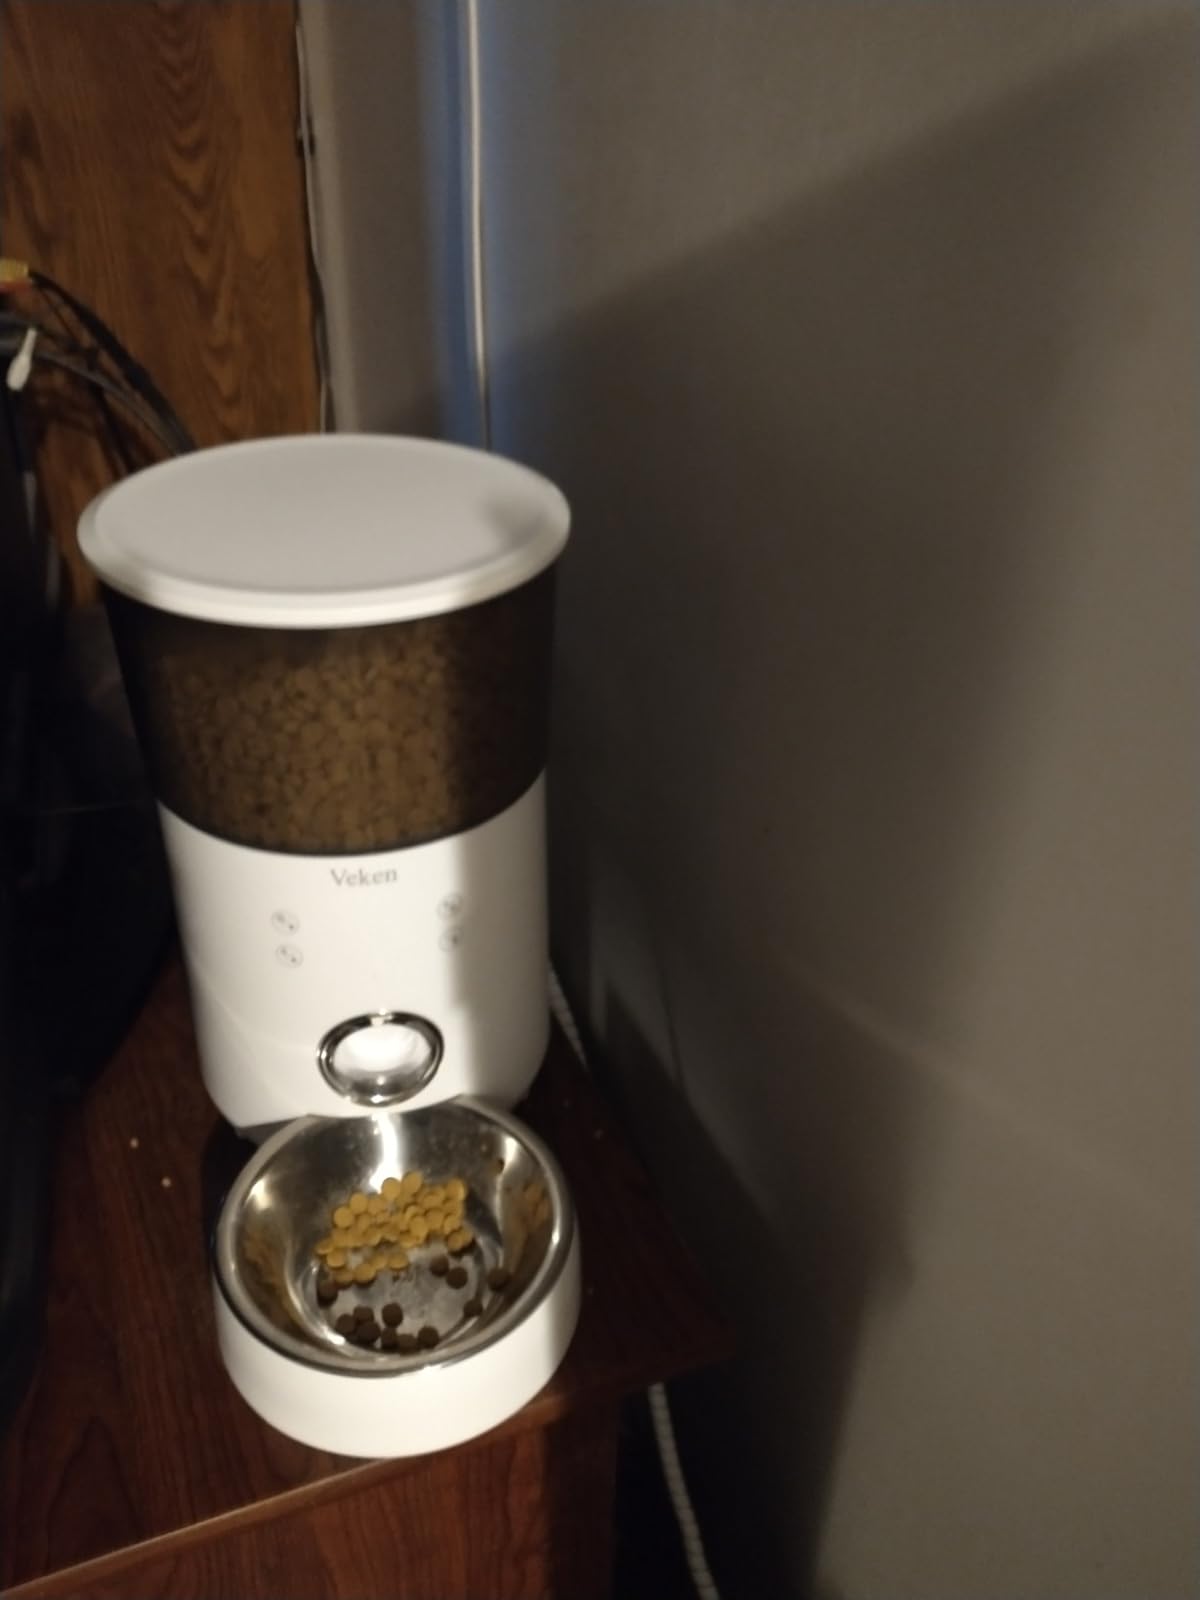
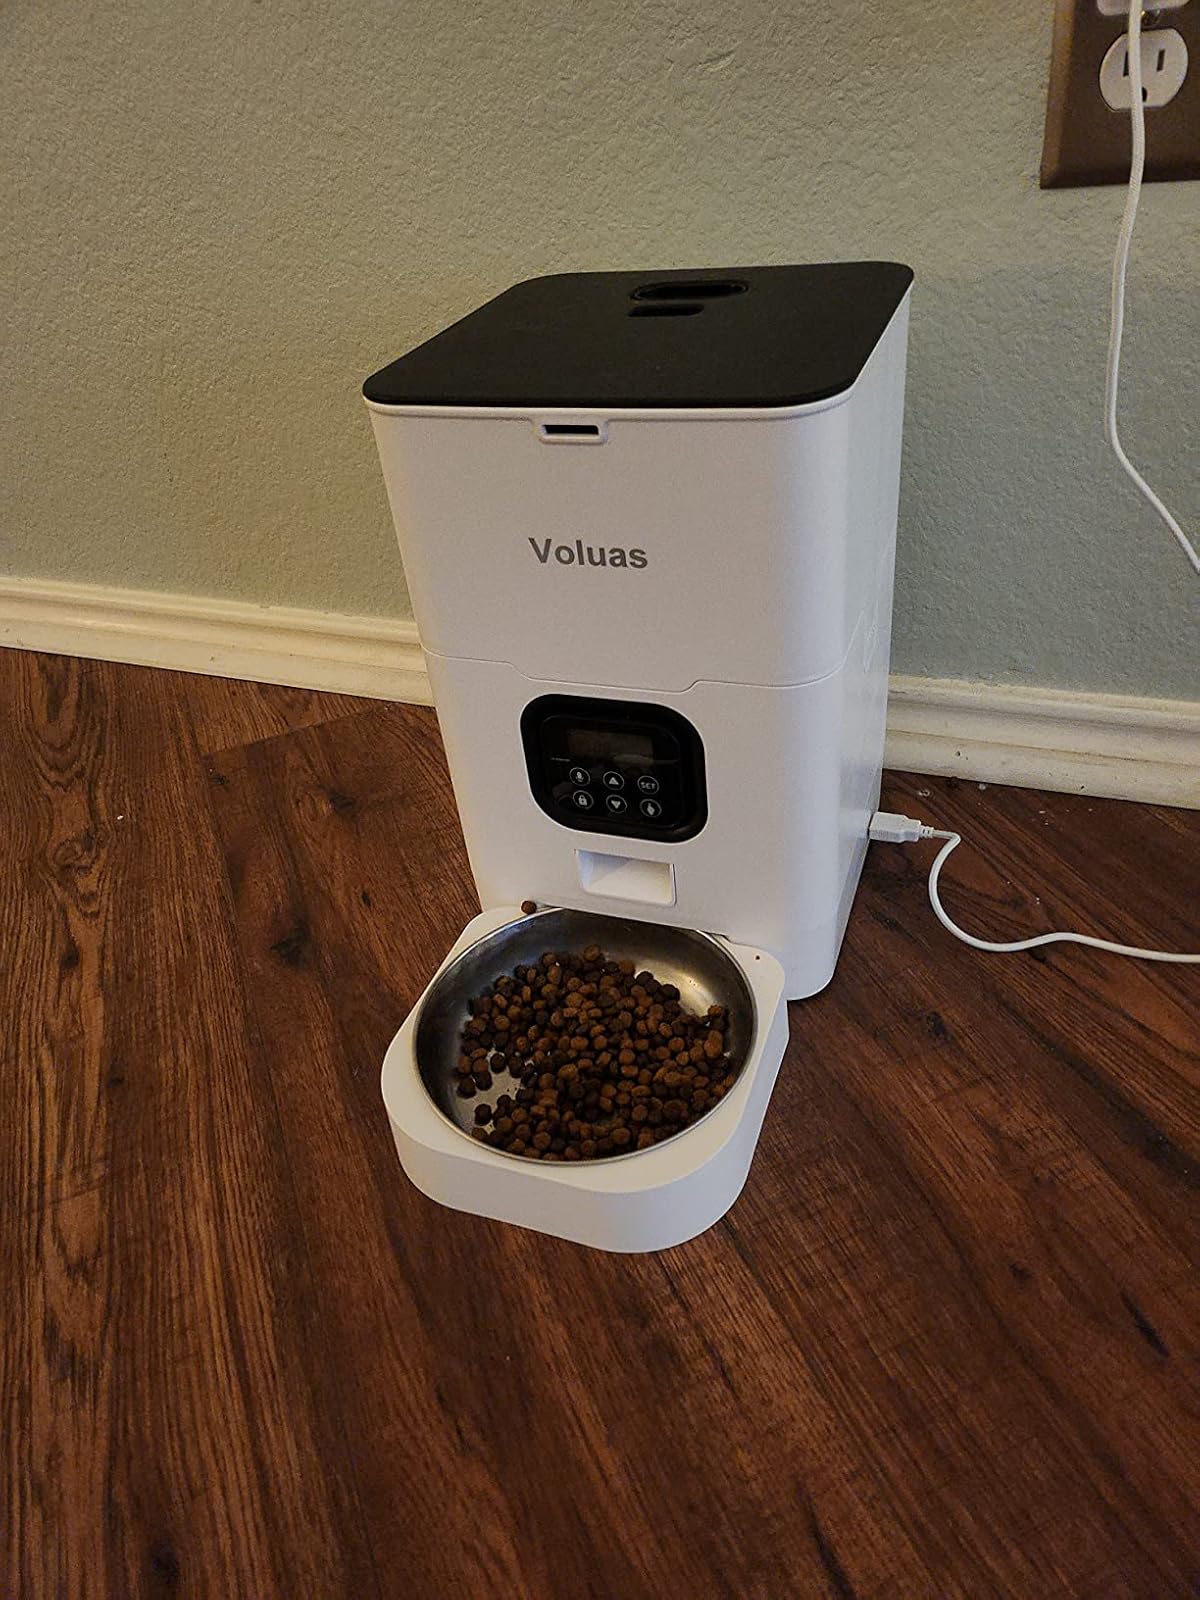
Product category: items_feeder
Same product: no